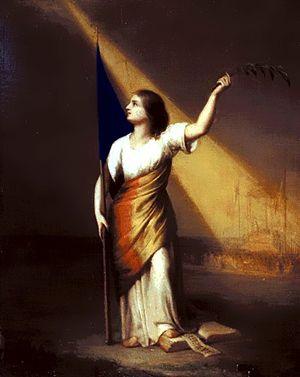
Constantin Daniel Rosenthal, né en 1820 à Pest, Autriche-Hongrie et mort le 23 juillet 1851 dans la même ville est un peintre et sculpteur roumain de l’empire austro-hongrois, d’origine juive, connu pour ses portraits et ses thèmes caractéristiques du nationalisme romantique. Il a participé à la révolution de 1848.